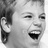
Emotion: happy